Robert S. Huie

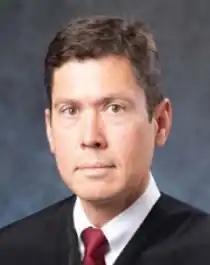

Robert Steven Huie (born 1976) is an American lawyer from California who is serving as a United States district judge of the United States District Court for the Southern District of California.